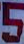
Number: 5